Marvel Trading Card Game

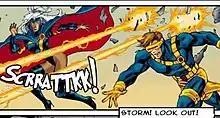
A cutscene from the single-player campaign, depicting the X-Men Storm and Cyclops.

The plot in the single-player mode of "Marvel Trading Card Game" was composed by Marvel writer John Layman, and the cutscenes were drawn by comic artists like Keron Grant and Pat Olliffe. Early in the development process, the design team had considered portraying the player's avatar as a character within the game's story, but this idea was eventually discarded, and the game does not explain the player's role. The plot, which revolves around the group of robotic enemies of the X-Men known as Sentinels, was created because in real life, competitive play in the Marvel card game community was focused on Sentinel decks around the time of "Marvel Trading Card Game's" development. Around 300 separate decks were created by the design team for the single-player mode, and AI opponents use a more challenging deck if they are played against more than once.